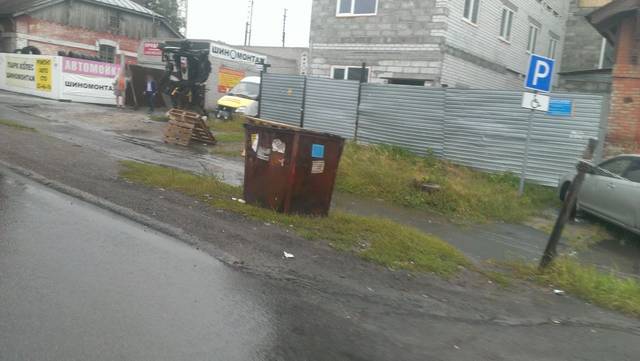
Region: Russia
Coordinates: 53.353, 83.76